Rancho Rincón de los Bueyes

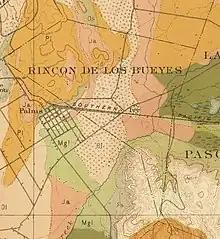
Map of Rancho Rincon de los Bueyes (1903)

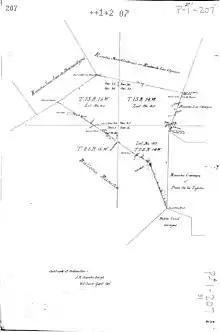
1871 Plat of Rancho Rincon de los Bueyes

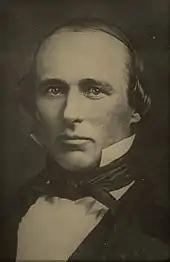
José de Arnaz.

Rancho Rincón de los Bueyes was a land grant in present-day Los Angeles County, California, given in 1821 to Bernardo Higuera and Cornelio Lopez by Pablo Vicente de Sola, the Spanish Governor of Alta California. In 1843, this Spanish grant was confirmed by Mexican Governor Manuel Micheltorena. "Rincón", translated from Spanish, means corner or nook, and "Bueyes" are oxen or steer.